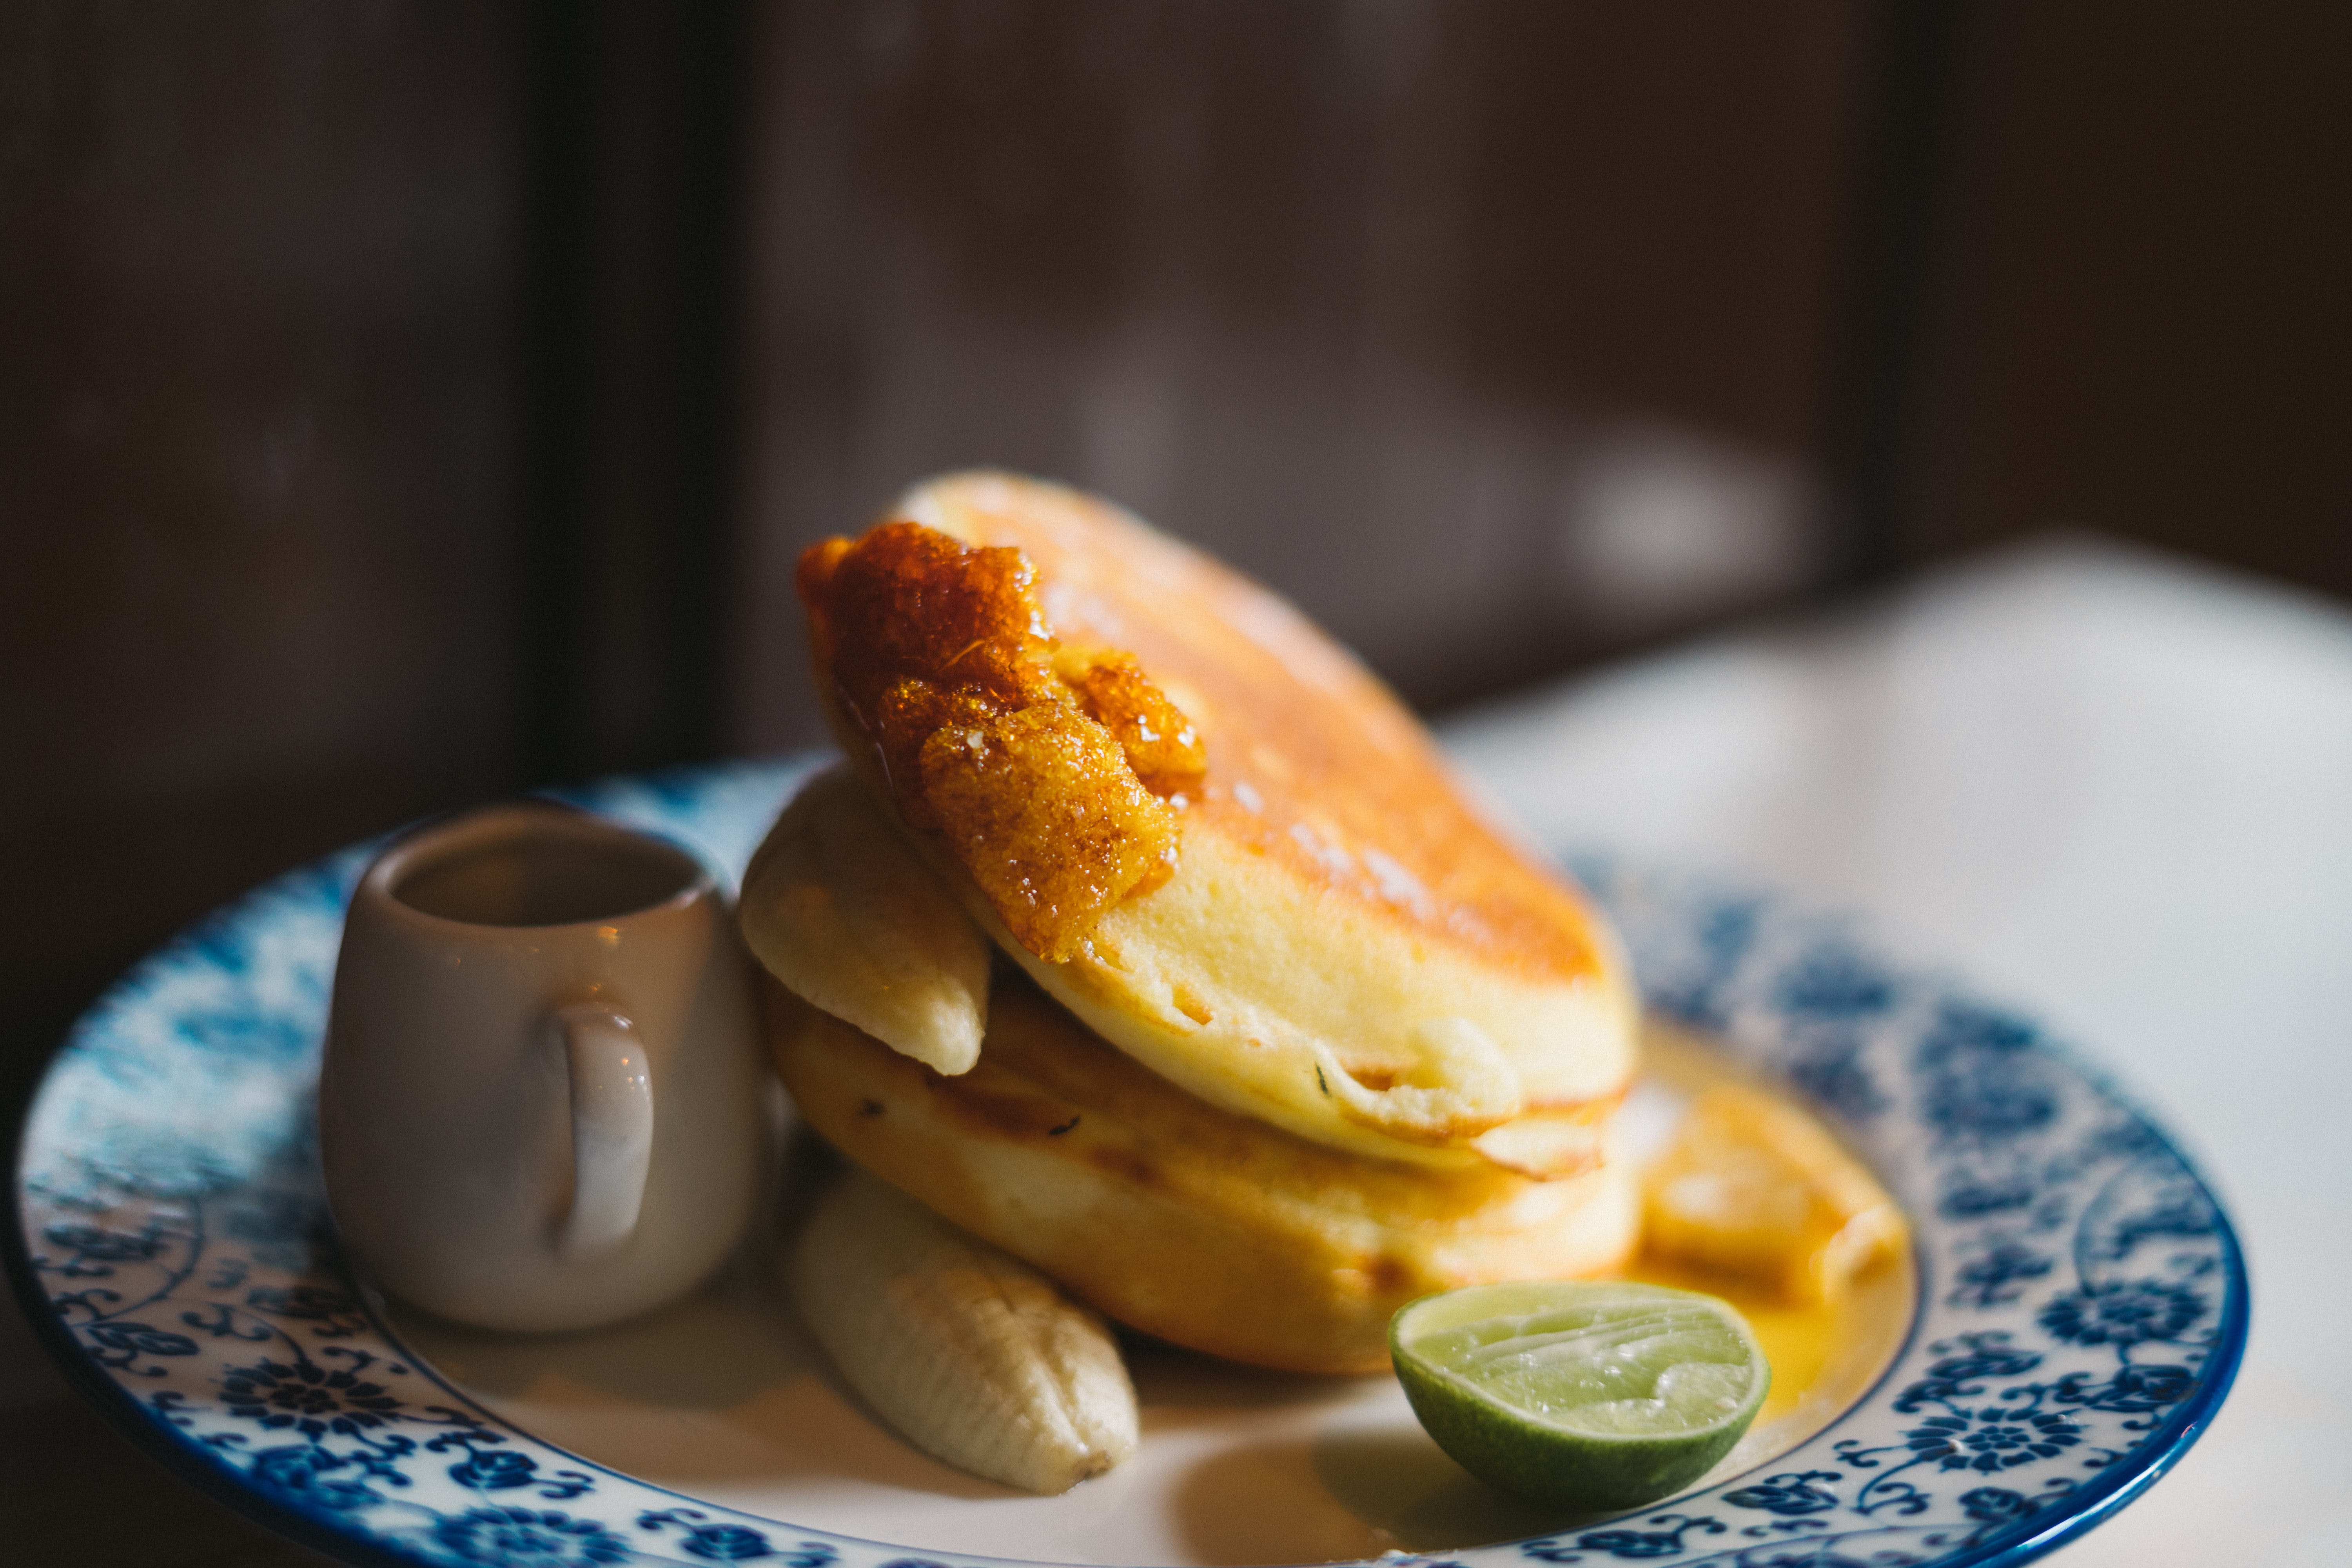
dish, food, cuisine, ingredient, breakfast, dessert, junk food, baked goods, produce, brunch, bagel, meal, finger food, snack, arepa